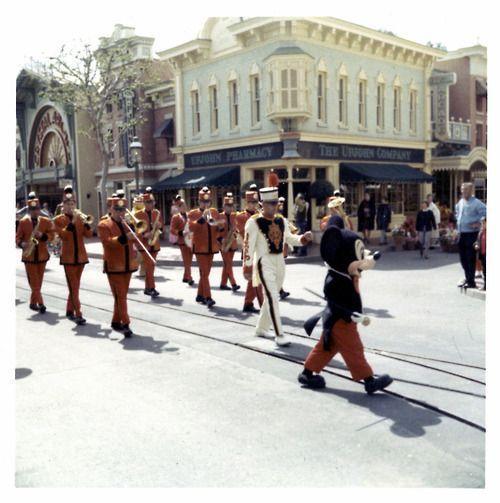
film character and amusement park marching in front of industry late 1960s .